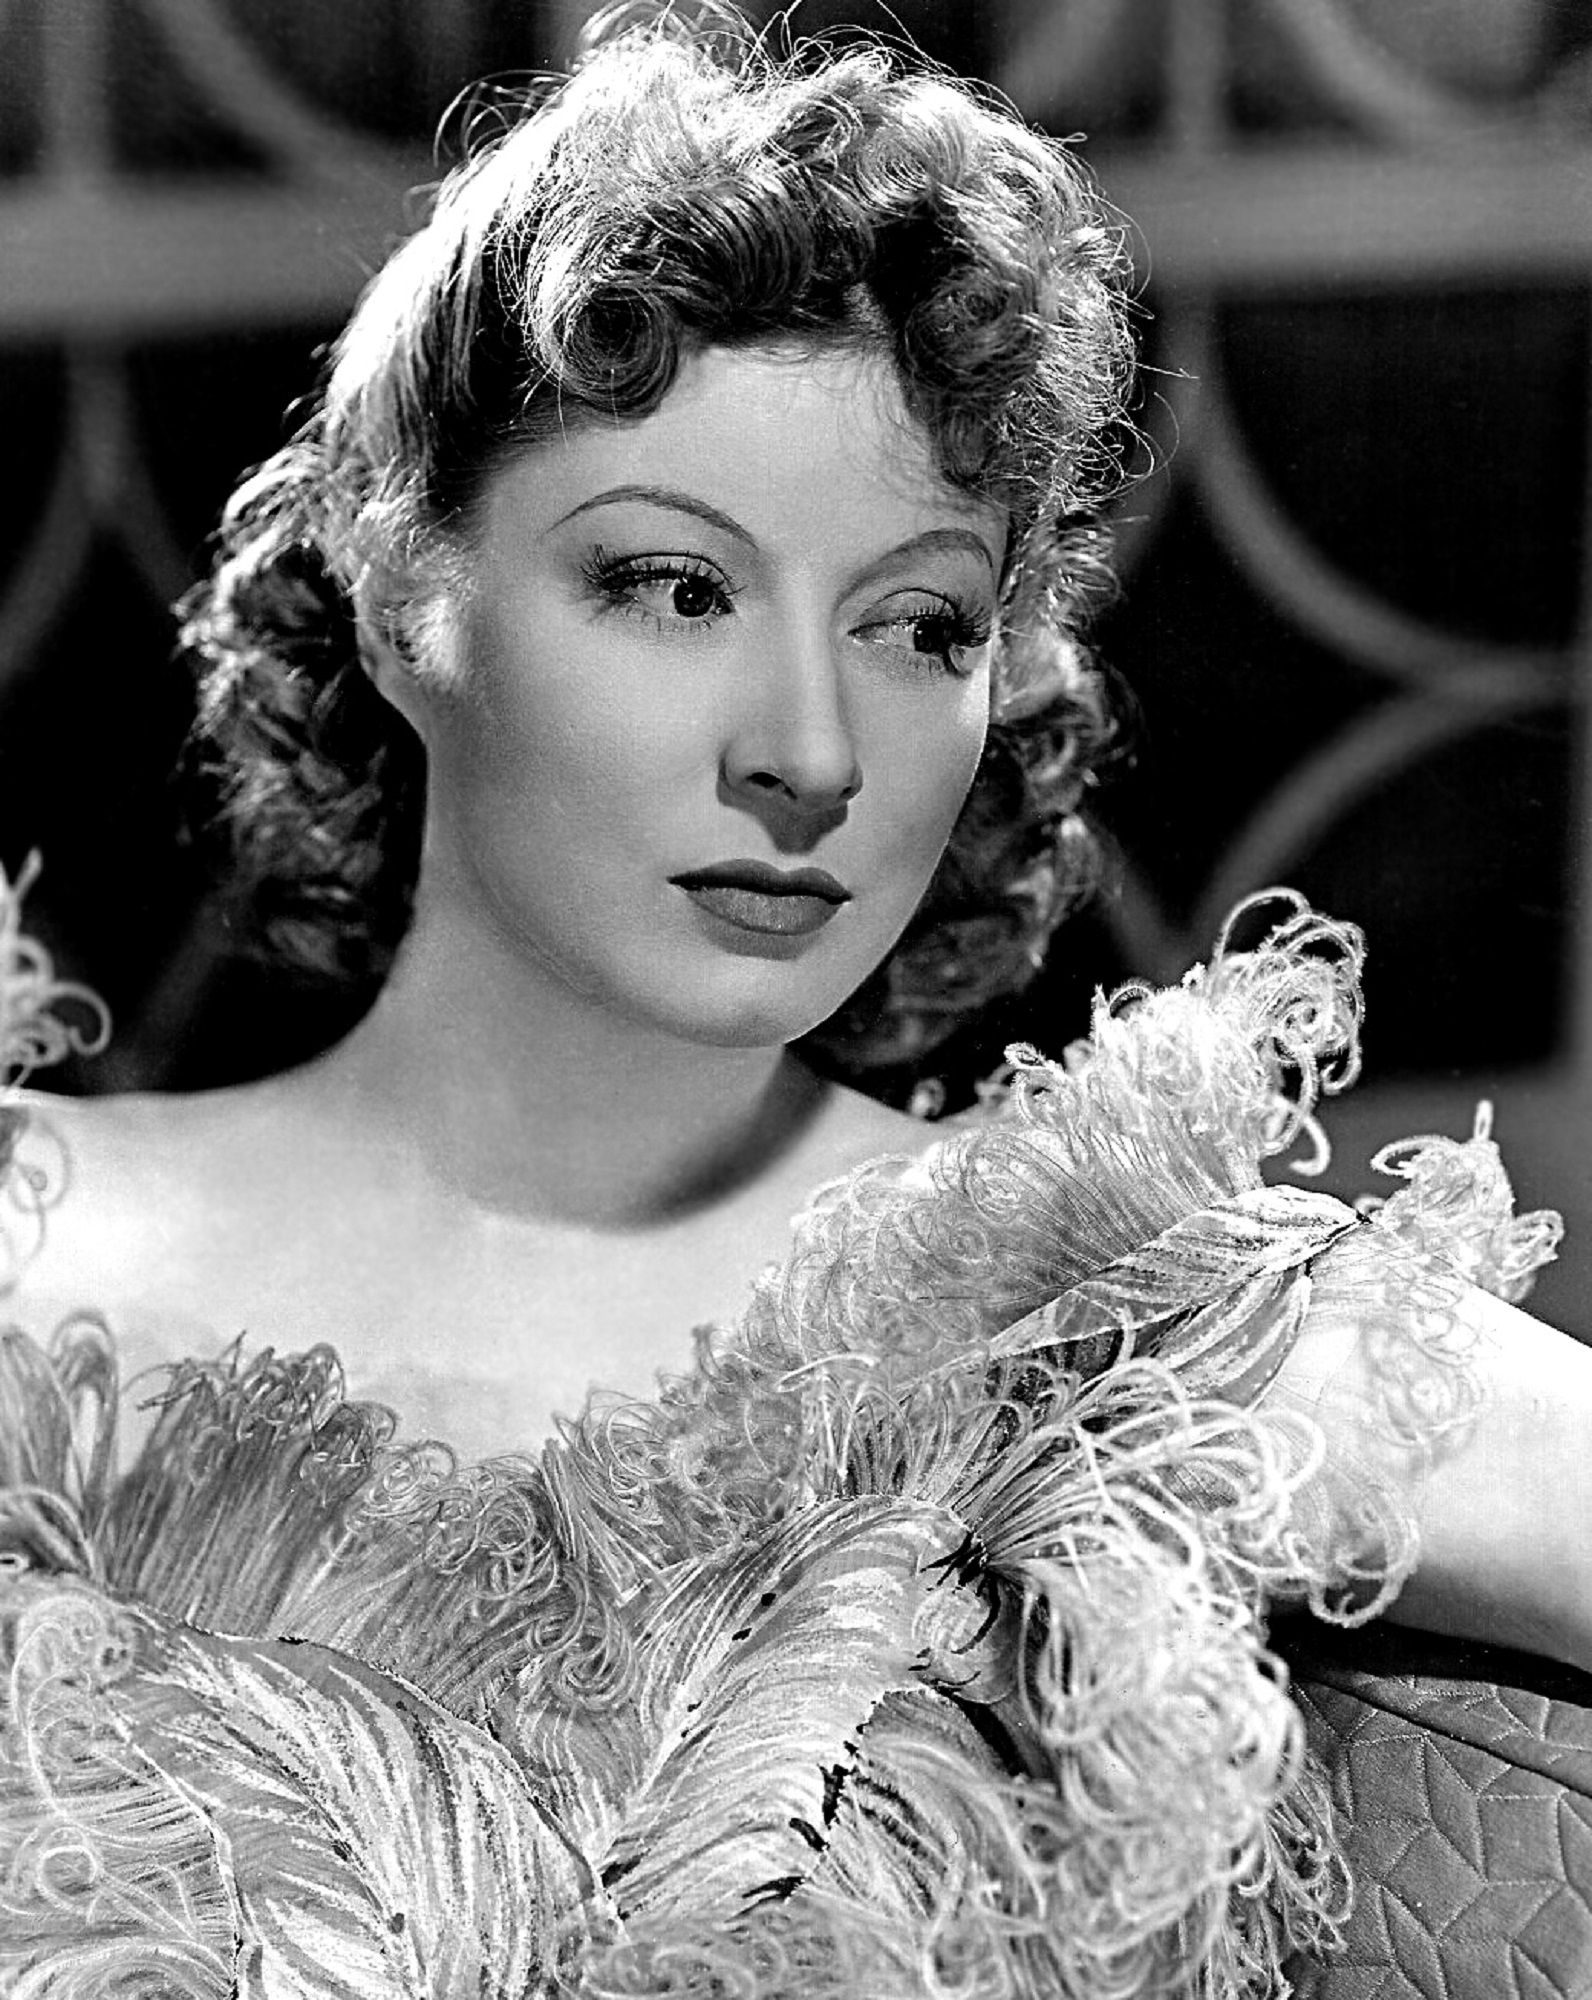
black and white, hair, photography, vintage, retro, star, hollywood, portrait, model, fashion, monochrome, lady, bride, hairstyle, pictures, dress, beauty, cinema, classic, gown, entertainment, celebrity, movies, actress, photo shoot, monochrome photography, portrait photography, art model, supermodel, motion pictures, greer garson